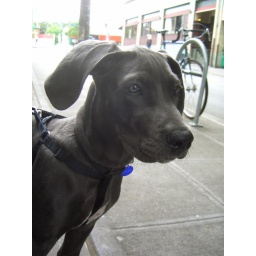
Lola is a 3 month old blue great dane puppy I met in front of Joe Bar